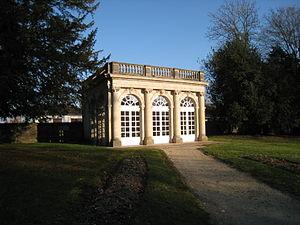
Orangerie du Château d'Eurville
Eurville-Bienville est une commune française située dans le département de la Haute-Marne, en région Grand Est.